Describe the emotion expressed in this image:  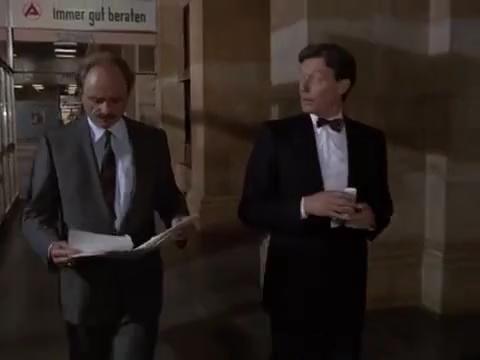
This person displays Suffering, valence and arousal with low intensity.